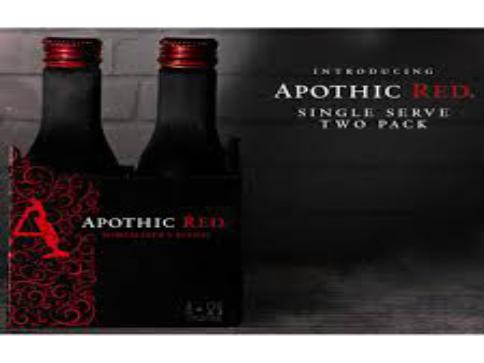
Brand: apothia-1
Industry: Necessities